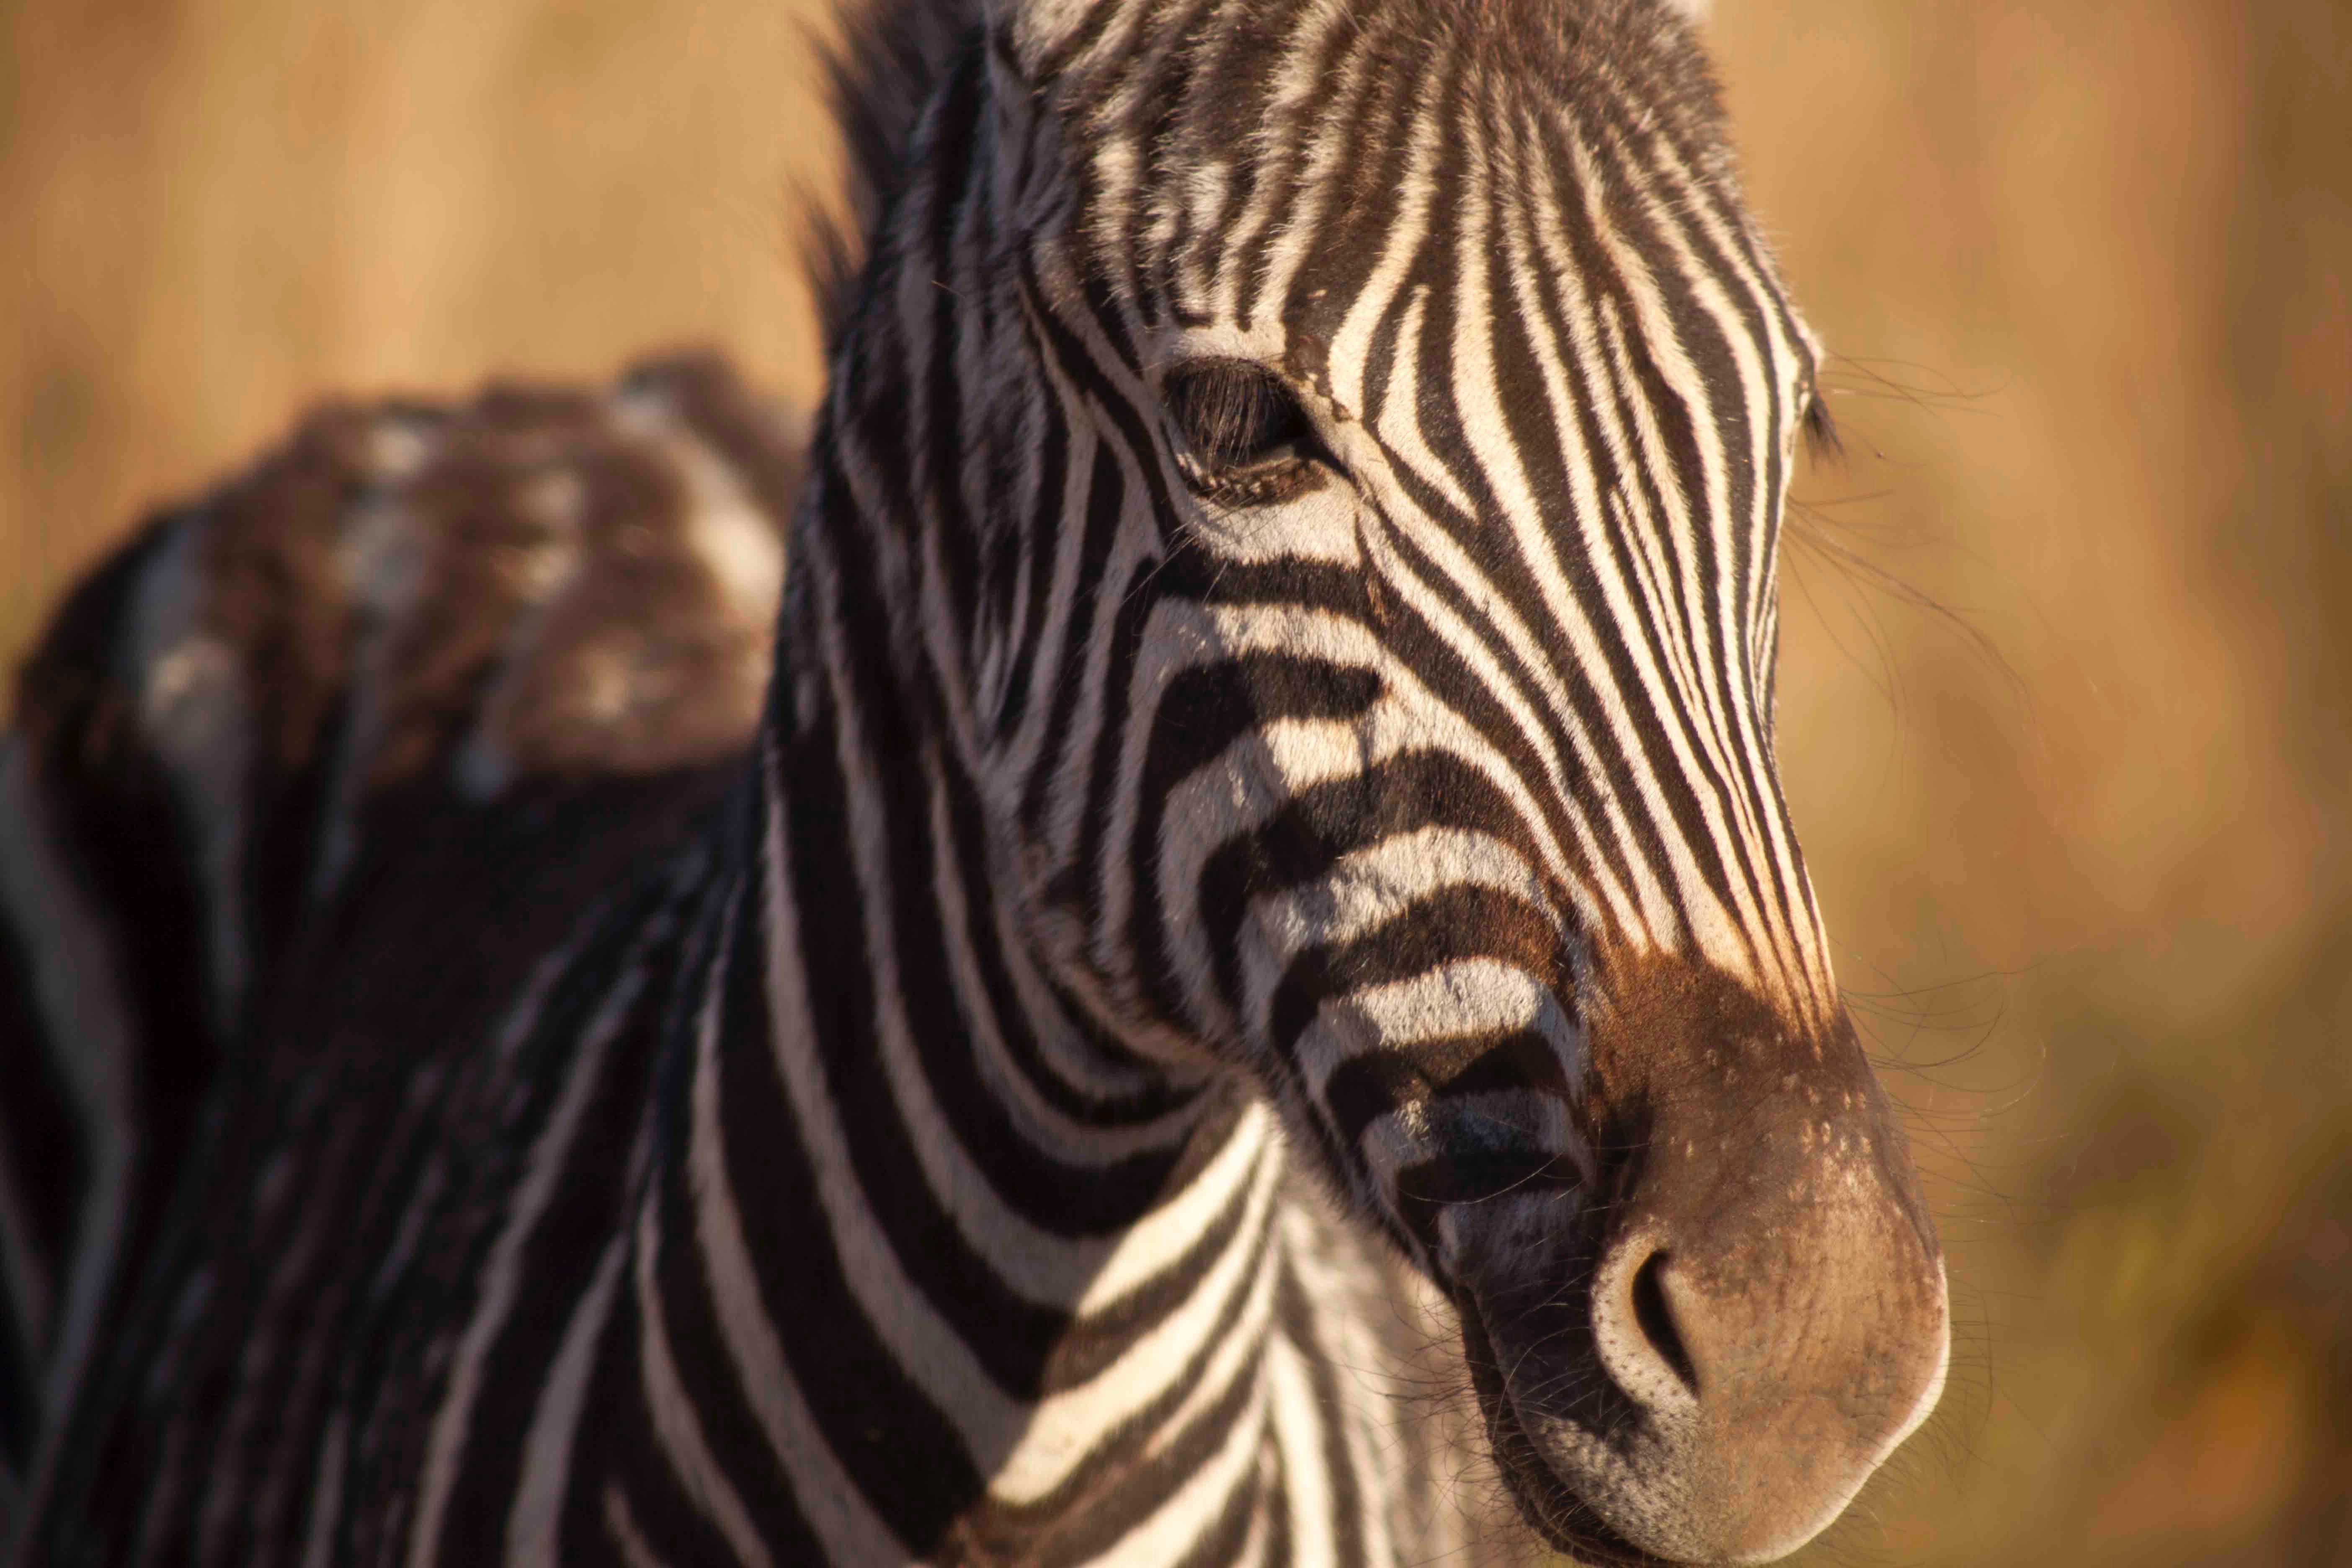
wildlife, mammal, mane, fauna, zebra, close up, head, vertebrate, horse like mammal, mustang horse